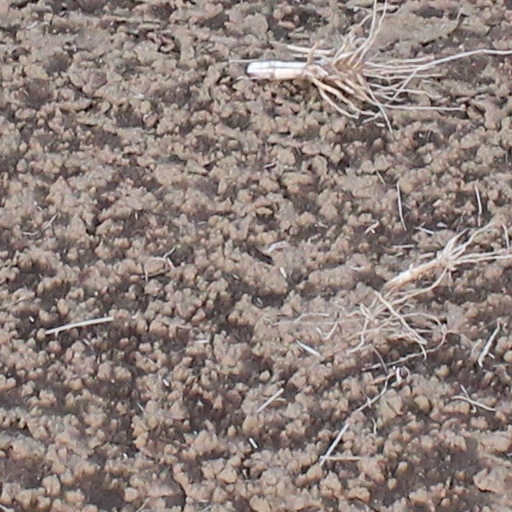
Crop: wheat